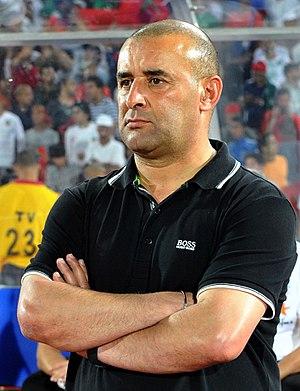
La saison 2017-2018 du Raja Club Athletic est la soixante-neuvième saison de l'histoire du club depuis sa fondation en mars 1949. Elle fait suite à la saison 2016-2017 dans laquelle le Raja s'est classé troisième en Championnat du Maroc.
Abdelhak Benchikha est un entraîneur algérien de football né le 22 novembre 1963 à Bordj Bou Arreridj.
L'équipe d'Algérie de football est l'équipe nationale qui représente l'Algérie dans les compétitions internationales masculines de football, sous l'égide de la Fédération algérienne de football. Elle a pour surnom Les Fennecs et pour mascotte un fennec, petit renard des sables aux sens aiguisés très répandu en Algérie.
Le Difaâ Hassani d'El Jadida, plus couramment abrégé en Difaâ El Jadida, est un club marocain de football fondé en 1956 et basé dans la ville d'El Jadida.
Le Club africain ou Club Africain selon l'usage tunisien est un club de football tunisien basé à Tunis. Le club est l'une des sections fondatrices du club omnisports homonyme, le Club africain, fondé en 1920 dans le quartier de Bab Jedid. Connu sous le surnom d'Al Ifriki, l'équipe de football première évolue en championnat de Tunisie.
Le Chabab Riadhi de Belouizdad, appelé plus communément Chabab Belouizdad ou CR Belouizdad ou tout simplement CRB, est un club de football algérien localisé au quartier de Belouizdad à Alger, et fondé le 15 juillet 1962 sous le nom du Chabab Riadhi de Belcourt.